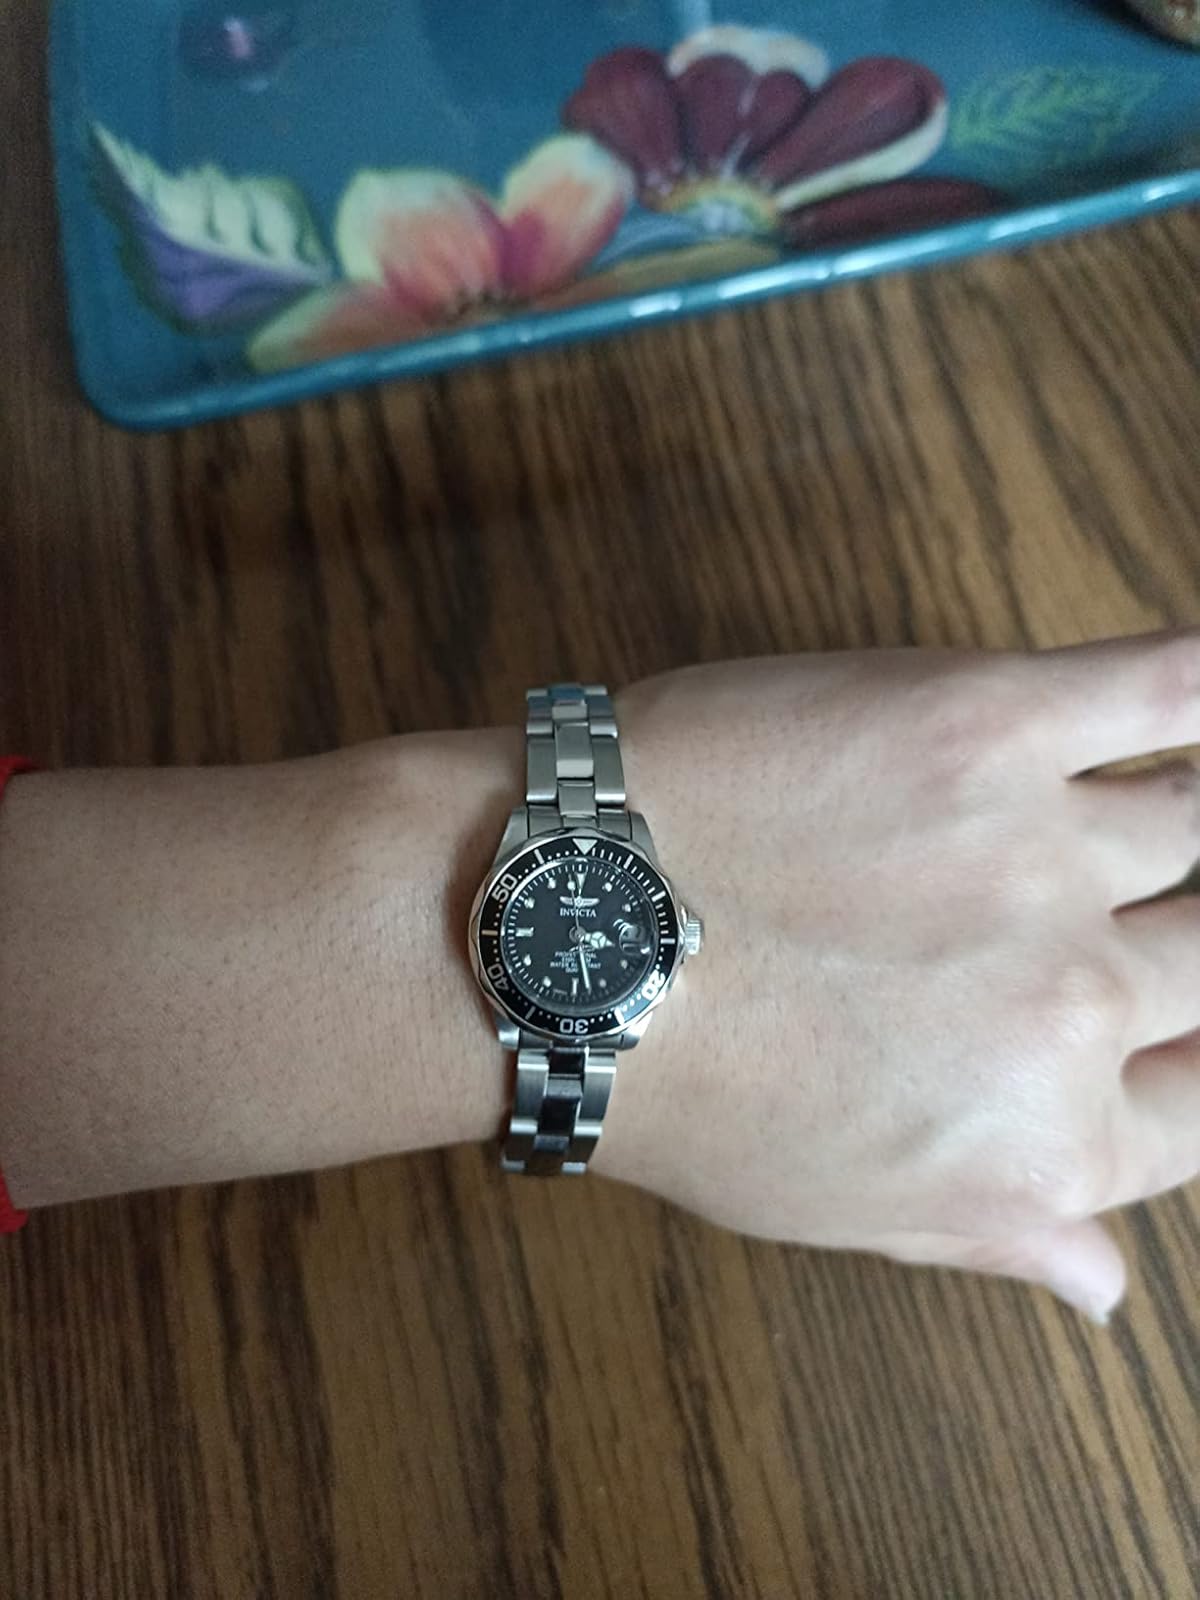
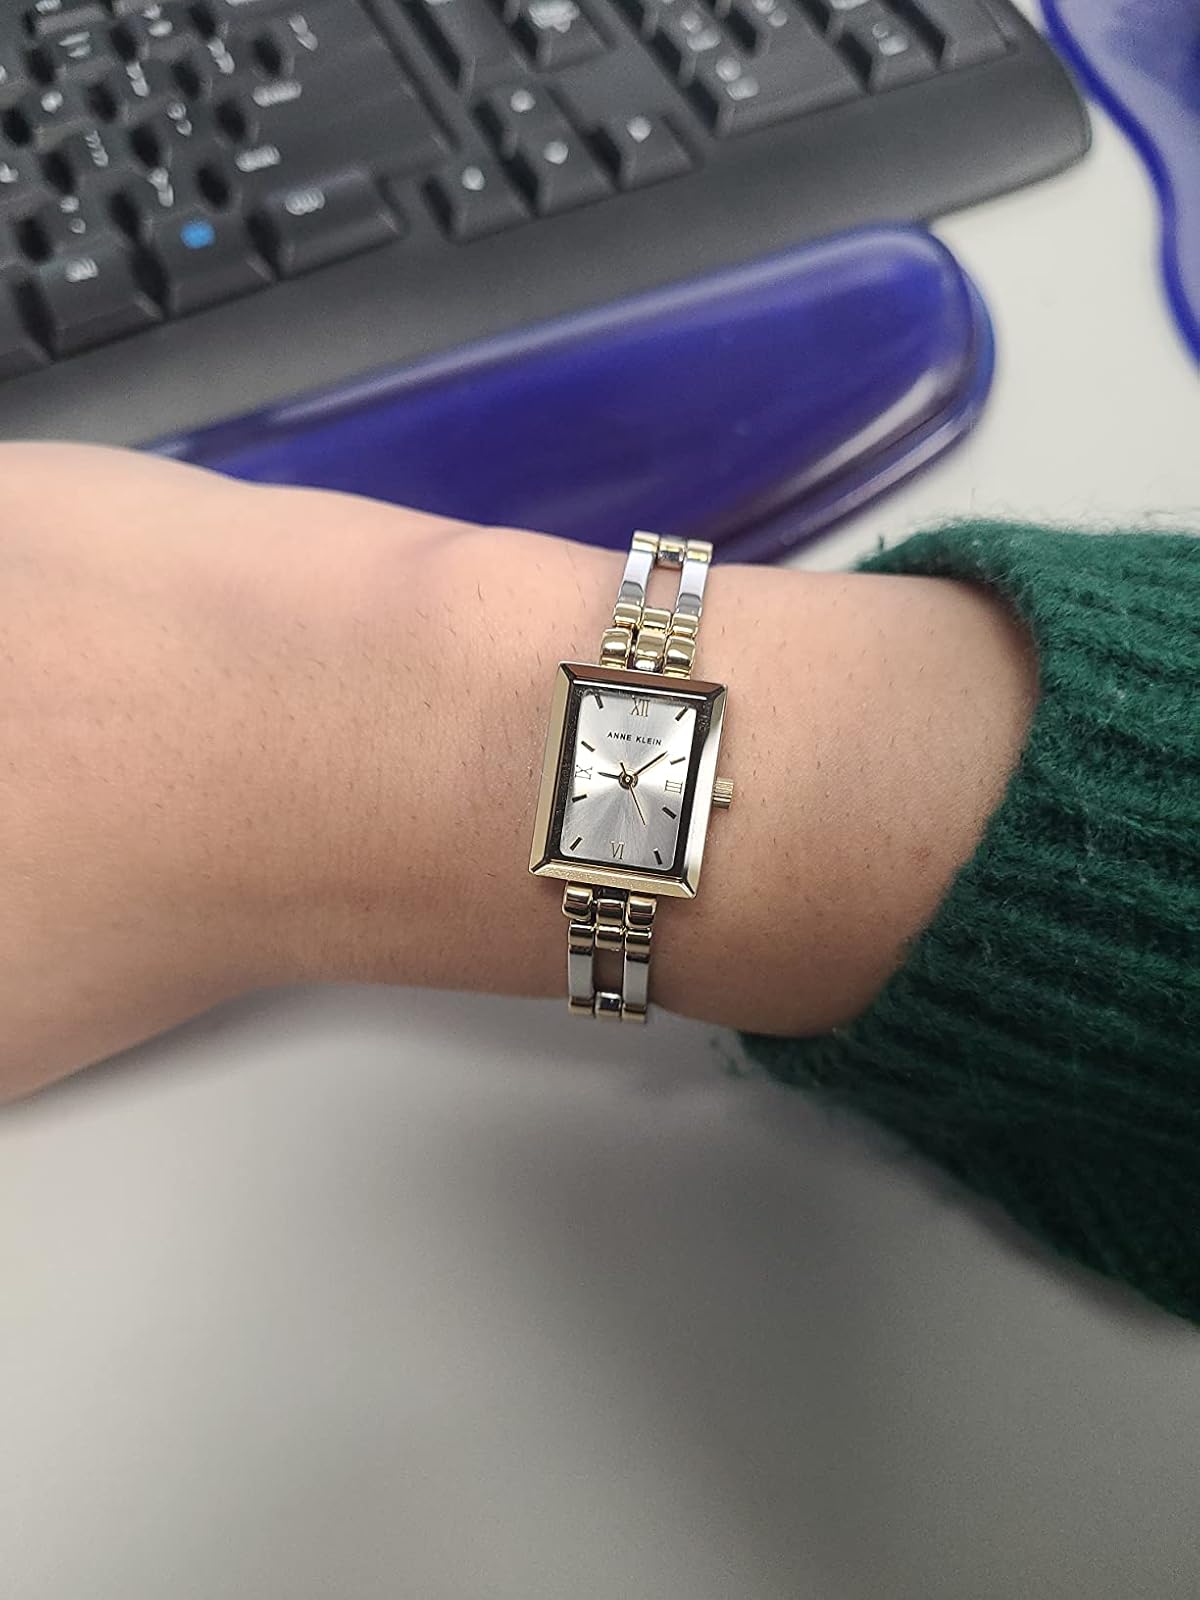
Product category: accessories_watch
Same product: no